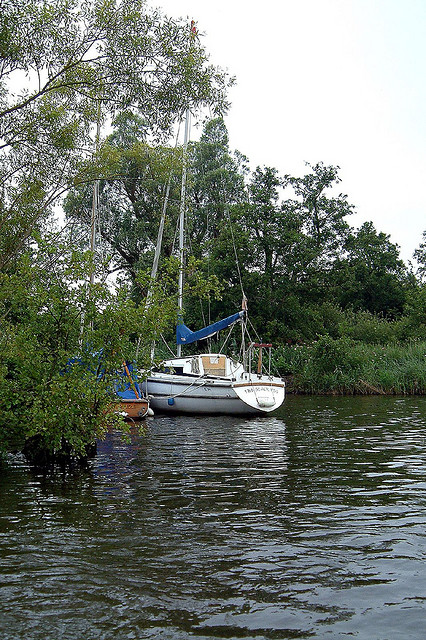
A boat anchored in a river near trees.

a boat sails on water through some trees

A boat that is out in the water.

A boat is docked alone on the side of a river.